Transformation of the United States Army

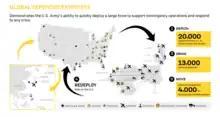
Defender Europe 2020, a division-sized exercise was cancelled during the COVID-19 pandemic.

TRADOC designed exercises for Joint warfighter assessments —JWA 19, at Fort Lewis, to clarify the jumps for Command Posts, to ensure their survivability during future operations.